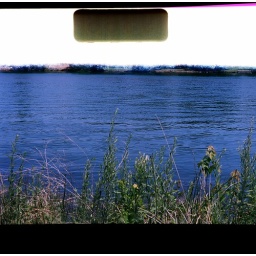
the bottle in the american river